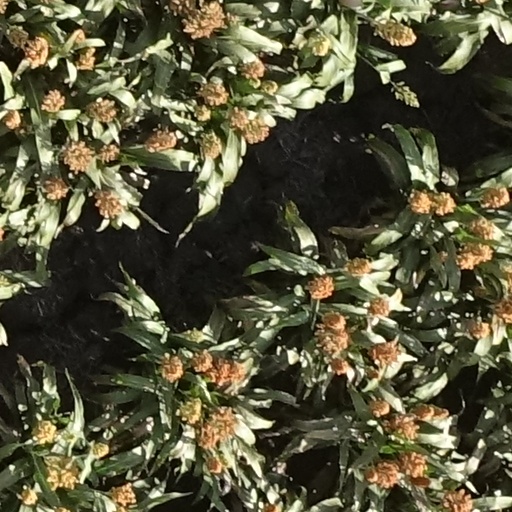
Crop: sorghum